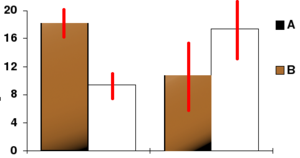
En mathématiques, un intervalle de confiance encadre une valeur réelle que l’on cherche à estimer à l’aide de mesures prises par un procédé aléatoire. En particulier, cette notion permet de définir une marge d'erreur entre les résultats d'un sondage et un relevé exhaustif de la population totale.
Les barres d'erreur sont des représentations graphiques de la variabilité des données et sont utilisées sur les graphiques pour indiquer l'erreur, ou l'incertitude dans les mesures présentées. Elles donnent une idée générale de l'exactitude de la mesure, ou à contrario, à quelle distance de la valeur présentée se trouve la vraie valeur. Les barres d'erreur représentent le plus souvent un écart-type d'incertitude, une erreur type, ou un certain intervalle de confiance. Ces quantités ne sont pas identiques et la mesure présentée devrait être indiquée explicitement dans le graphique ou le texte d'accompagnement.